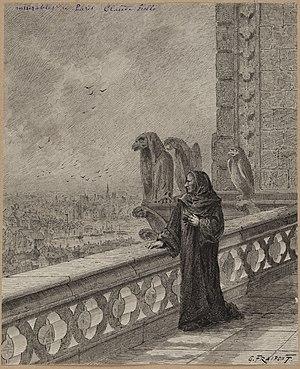
Claude Frollo, illustration de Gustave Fraipont pour Le livre d'or de Victor Hugo
Notre-Dame de Paris est un roman historique de l'écrivain français Victor Hugo, publié en 1831.